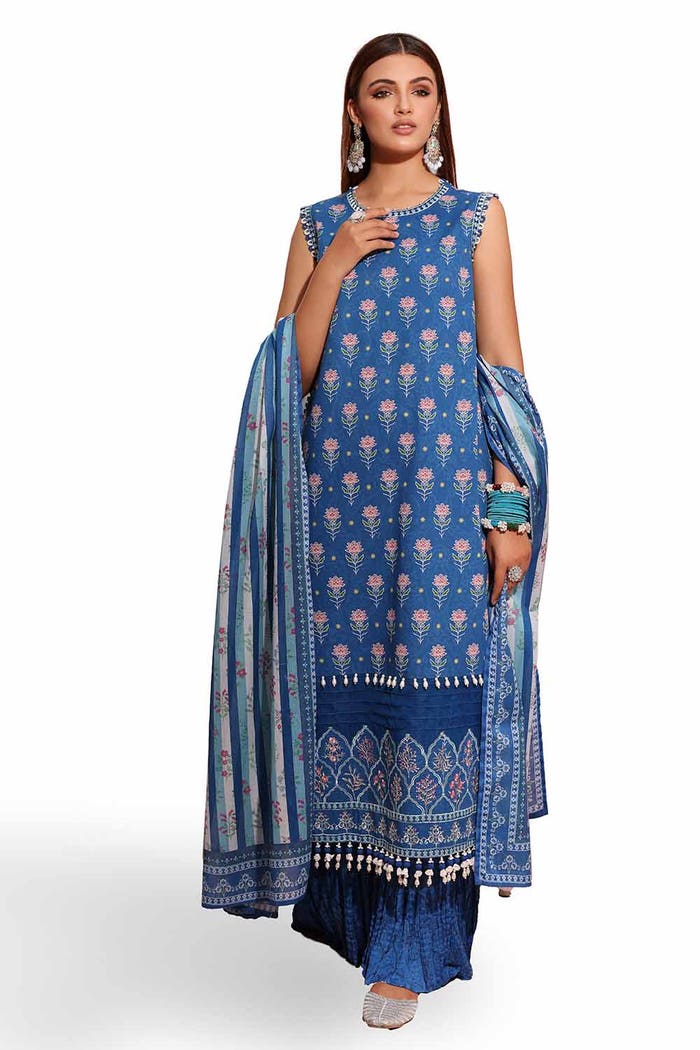
navy multi embroidered salwar suit